Sky position (RA, Dec in degrees): 148.322, 1.943
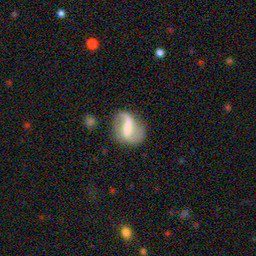
Galaxy morphology: Barred Spiral Galaxies